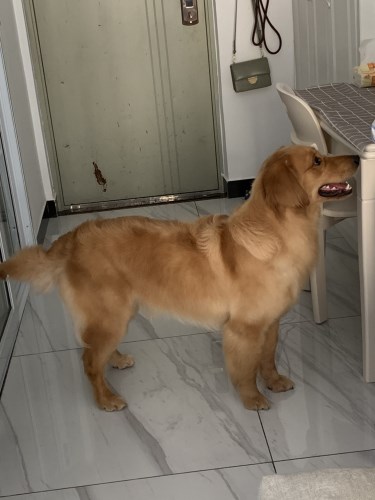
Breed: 5355-n000126-golden_retriever